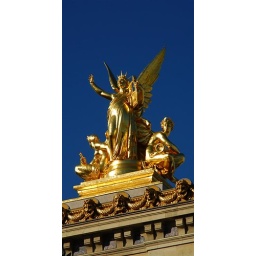
A golden statue on the roof of the Opera in Paris